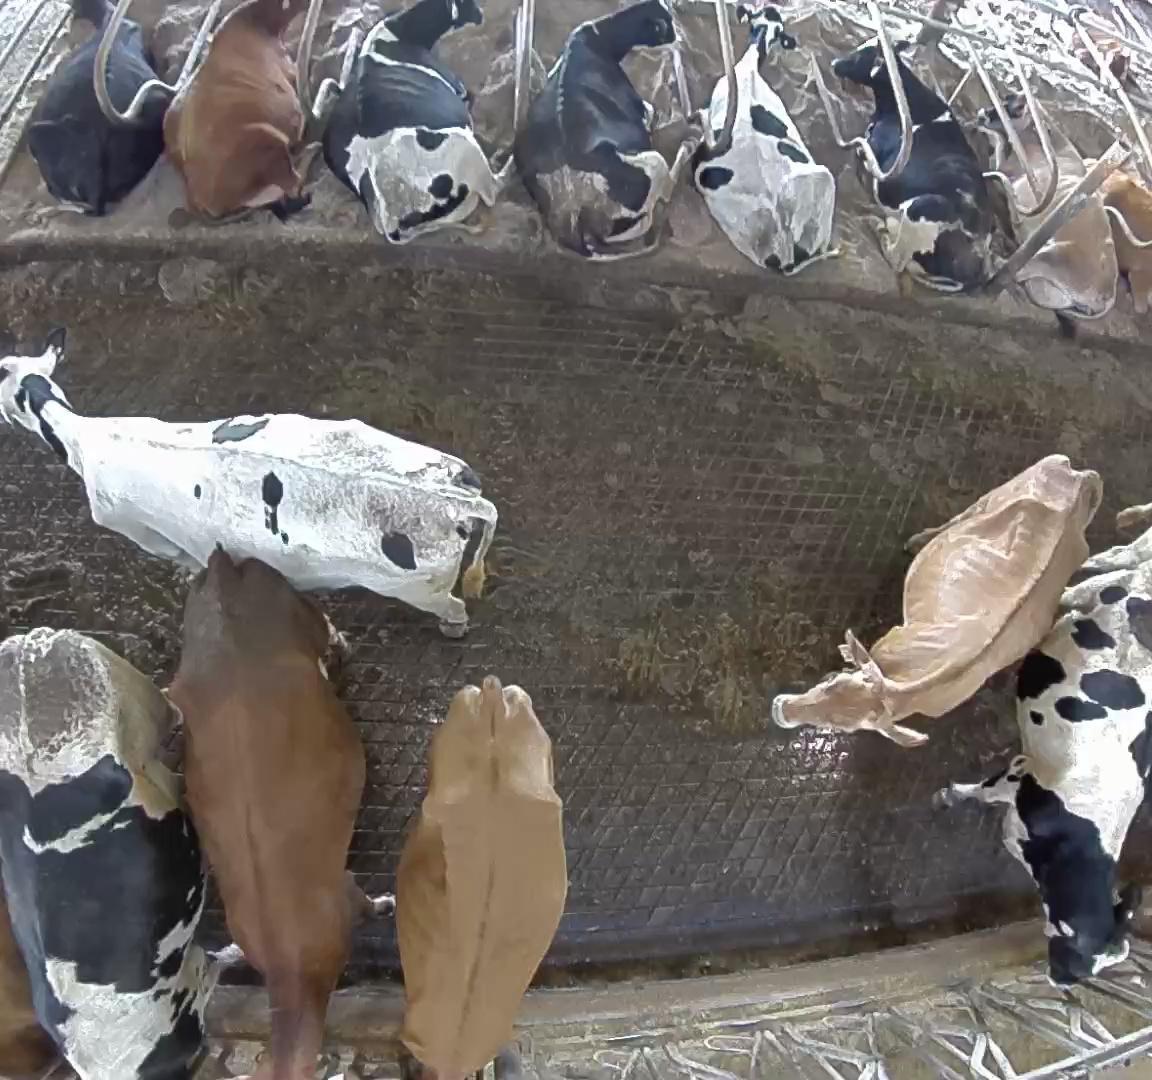
Number of cows: 16